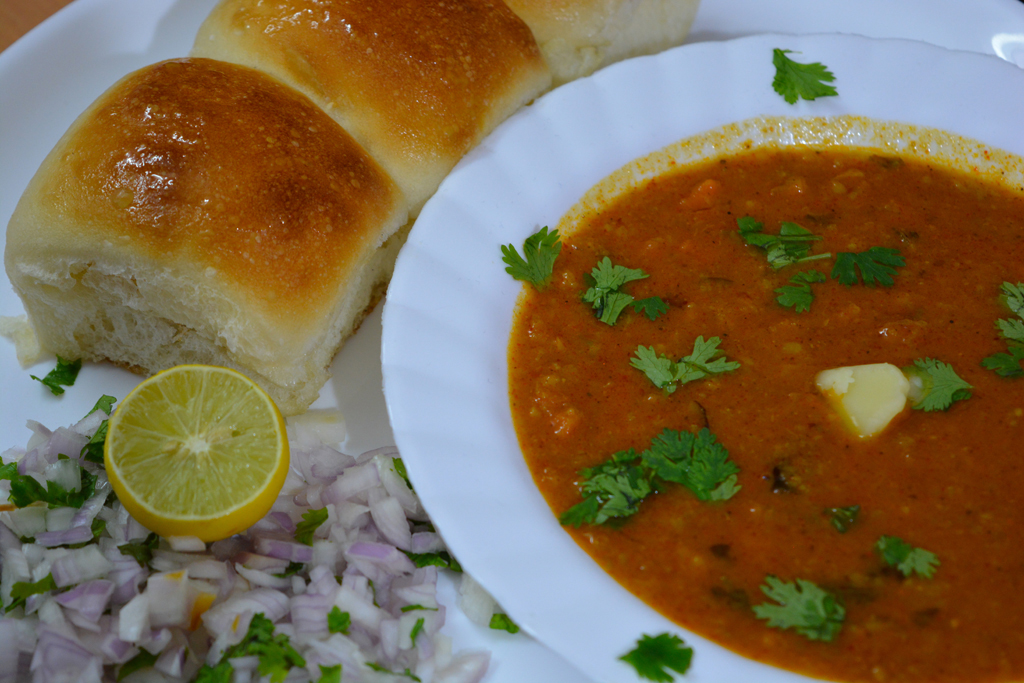
Dish: pav_bhaji